Bruno Senna

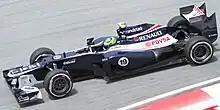
Senna driving for Williams at the 2012 Malaysian Grand Prix.

On 22 August, Eddie Jordan reported that Senna would replace Nick Heidfeld for the remaining races of the 2011 season. On 24 August this was confirmed by Renault. He qualified seventh for his first race with the team, the , and finished 13th after colliding with Jaime Alguersuari at the first corner, for which Senna received a drive-through penalty. He finished ninth at the , scoring his first Formula One points. In Singapore, the Renault cars struggled with grip on the slow street circuit, with Senna qualifying and finishing 15th, ahead of teammate Petrov. Senna finished 16th in Japan, 13th in Korea, and 12th in the first , after being forced to change tyres late in the race. In Abu Dhabi, Senna again finished 16th after receiving a drive-through penalty for ignoring blue flags, and suffering a KERS failure. In the final race of the season, his home race in Brazil, Senna outqualified Petrov for the third time, by starting ninth on the grid. On lap 10 of the race, Senna was involved in a collision with Michael Schumacher, for which Senna received a drive-through penalty, and finished the race in 17th place.